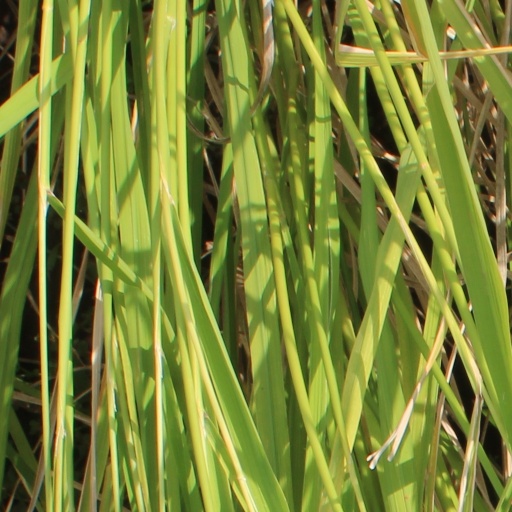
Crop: rice